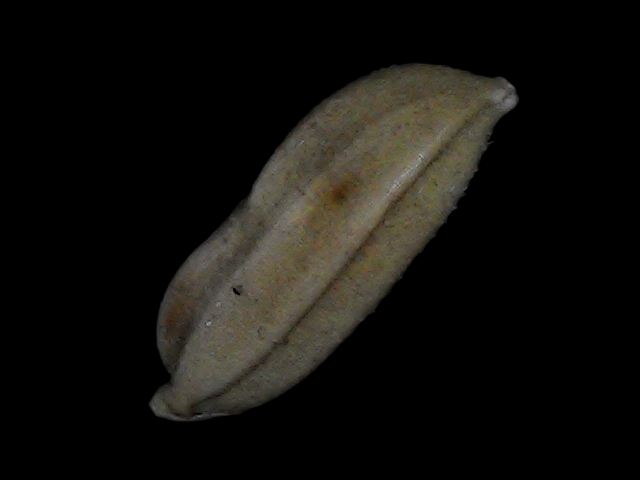
Rice variety: Bd72